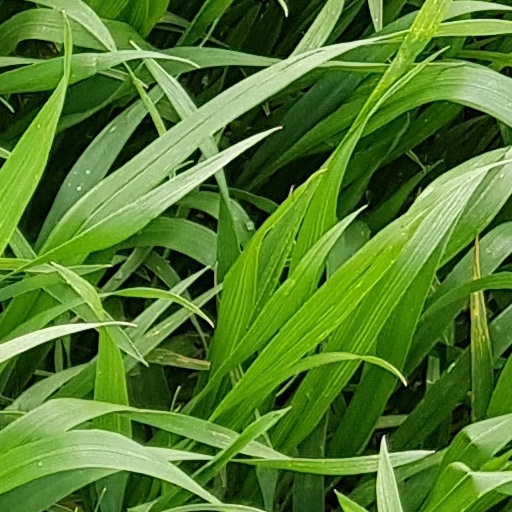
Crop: wheat